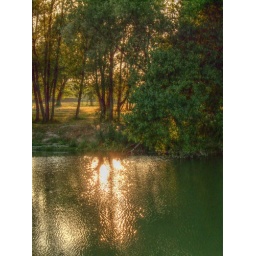
Fired tree in the water